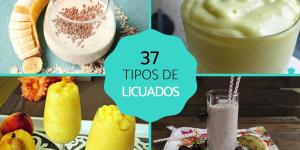
tipos de licuados